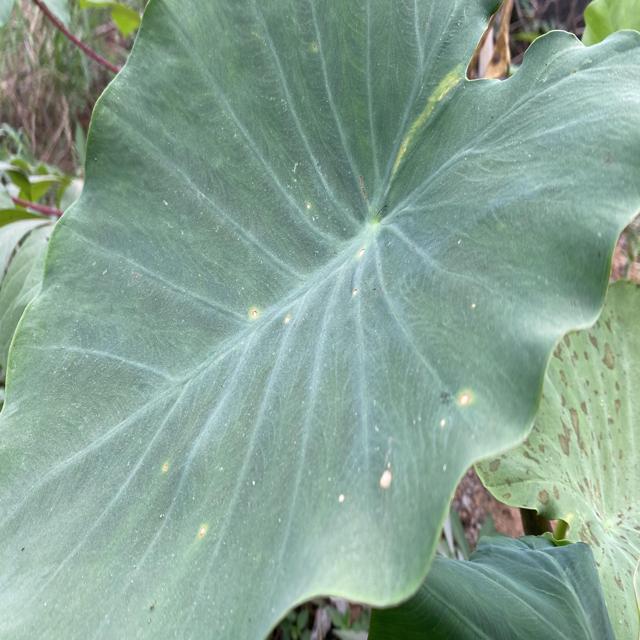
Label: Early_Blight